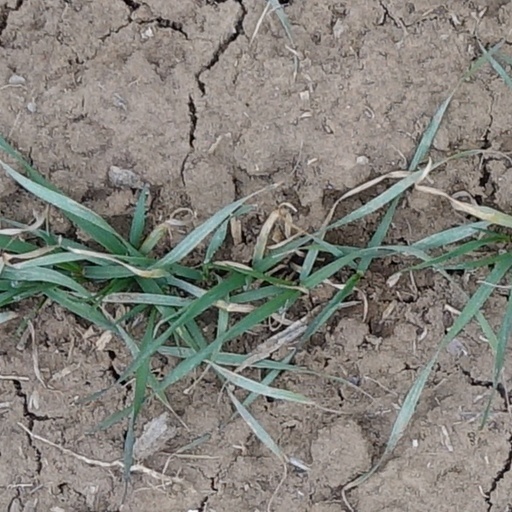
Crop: wheat